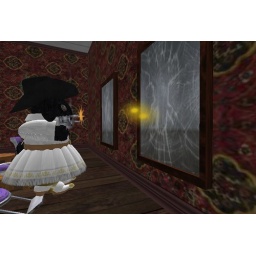
shooting at black bunny i see in mirror